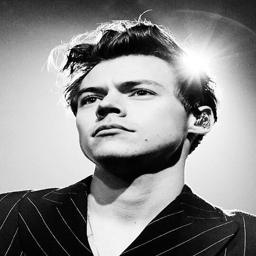
he 's a beautiful person , inside and out .